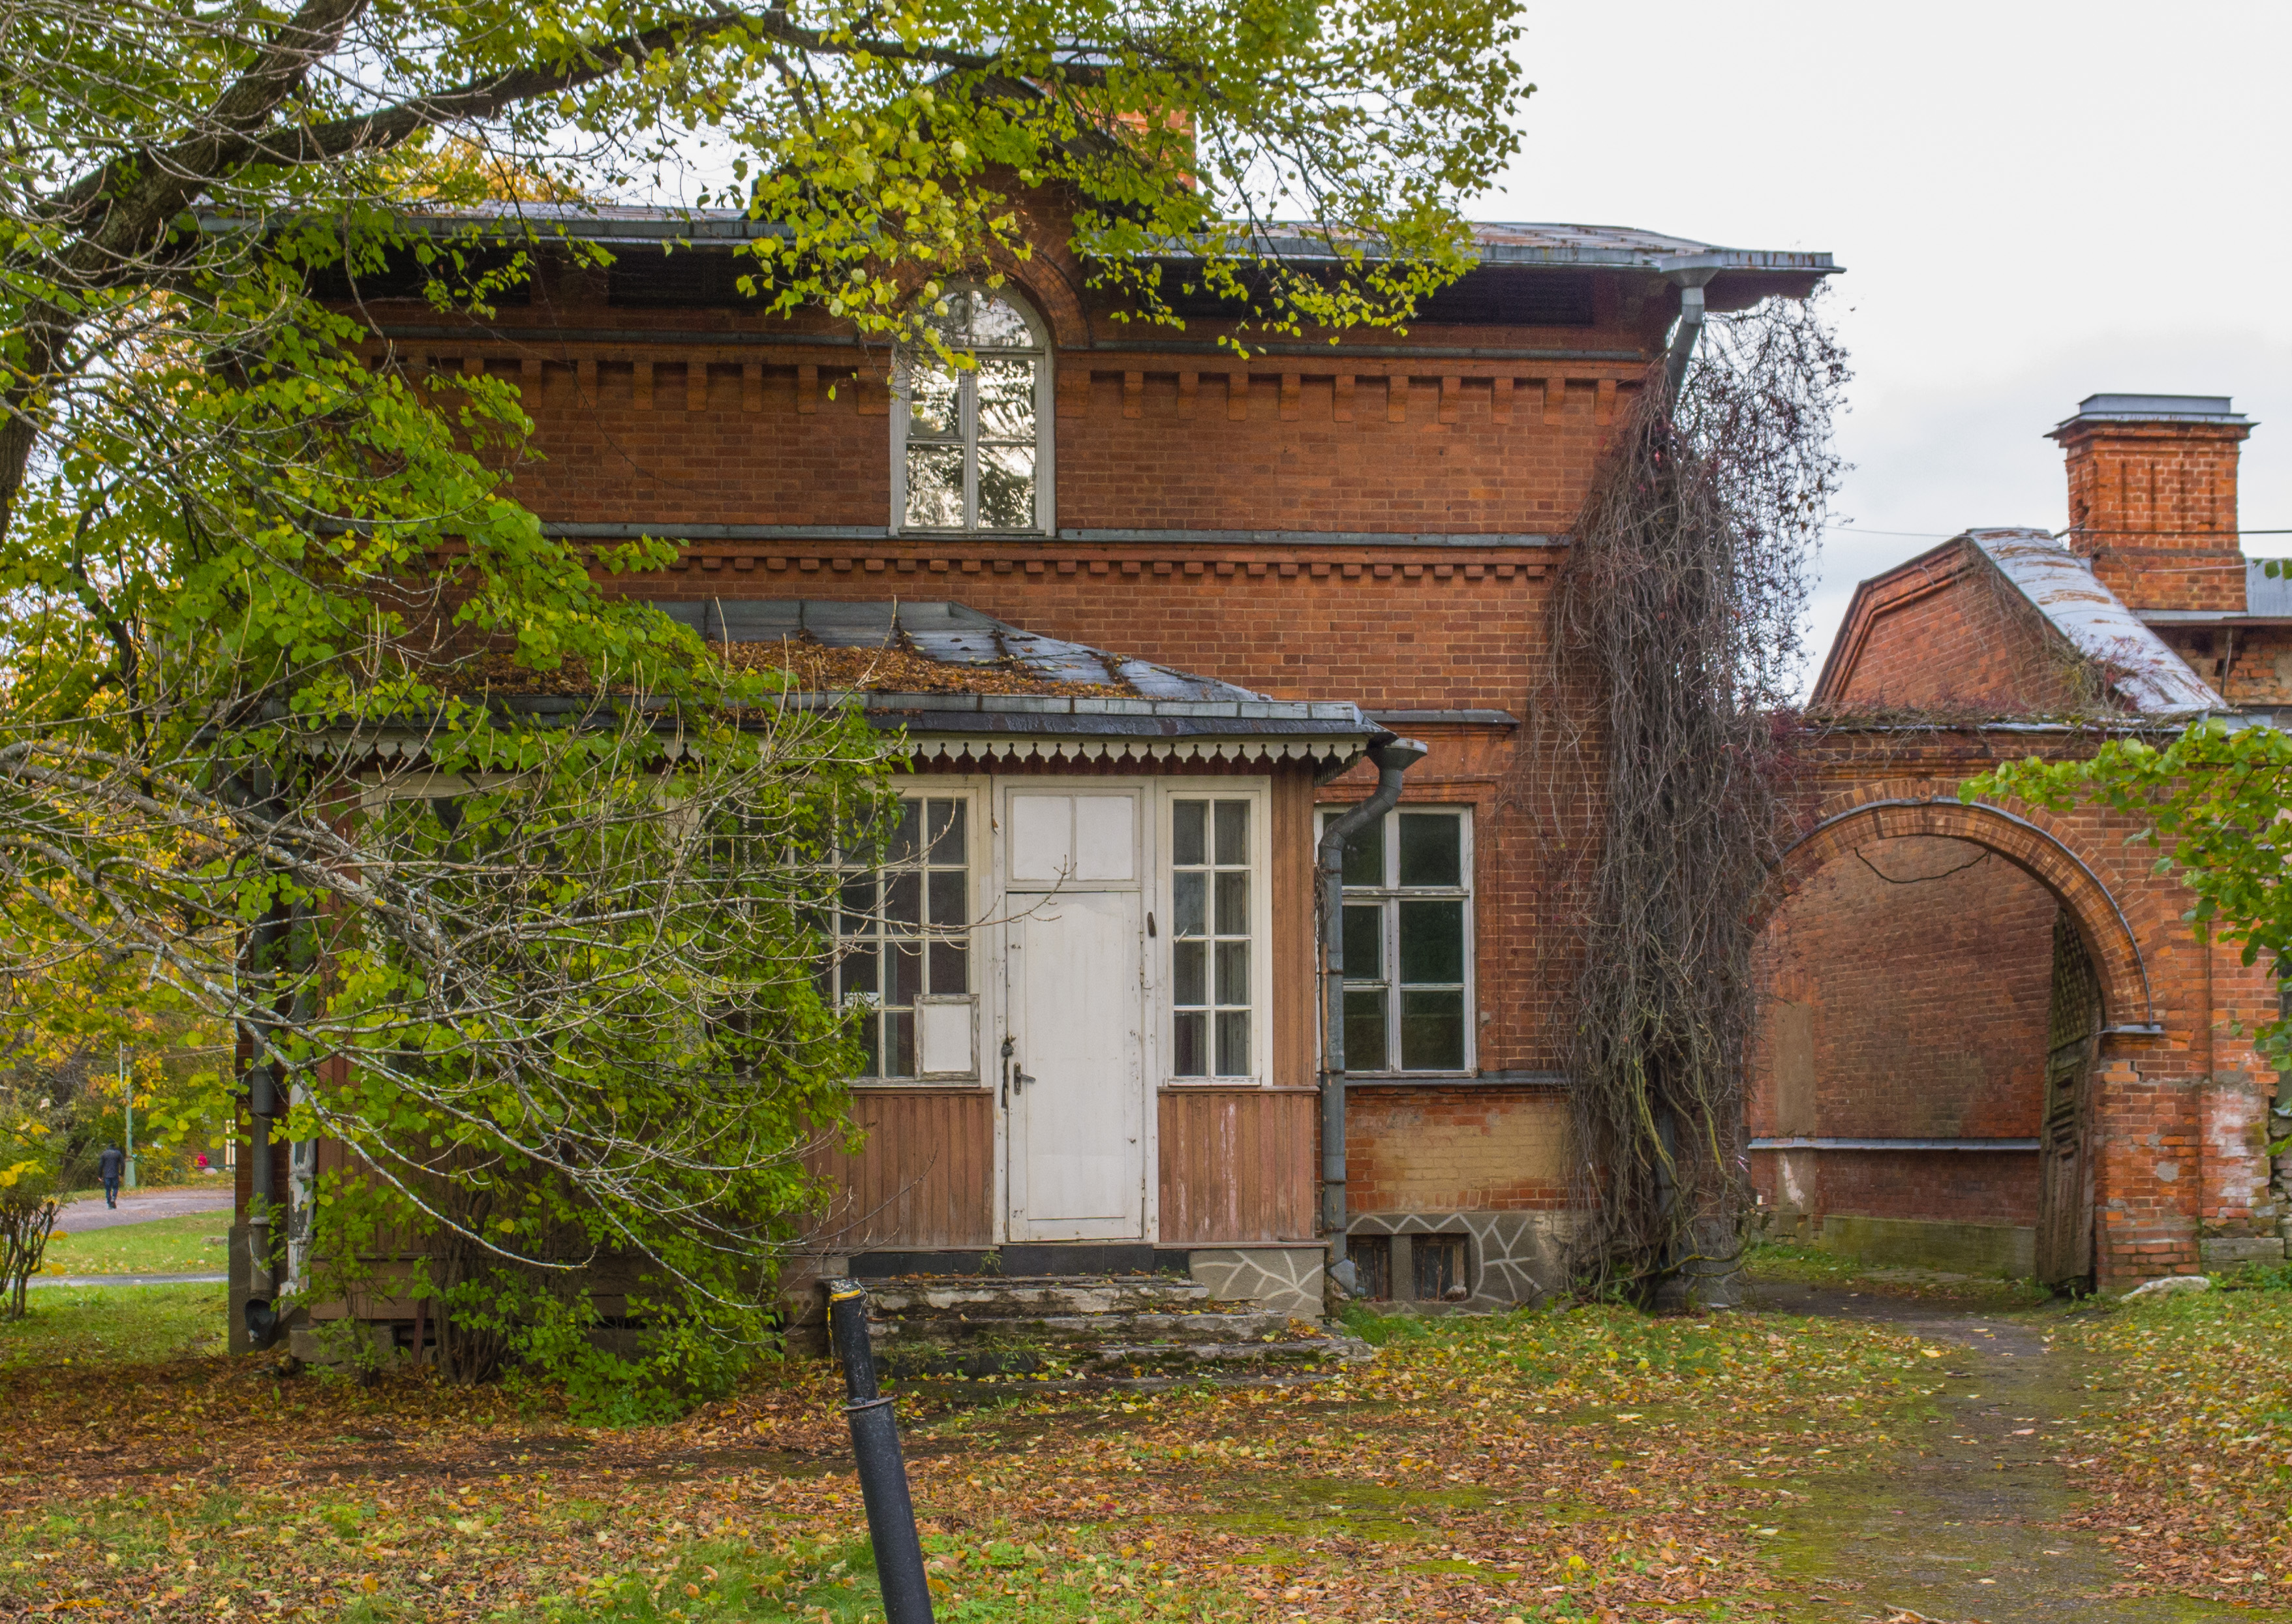
image, house, property, home, building, tree, cottage, architecture, estate, real estate, rural area, brick, farmhouse, residential area, window, grass, roof, facade, plant, historic house, village, manor house